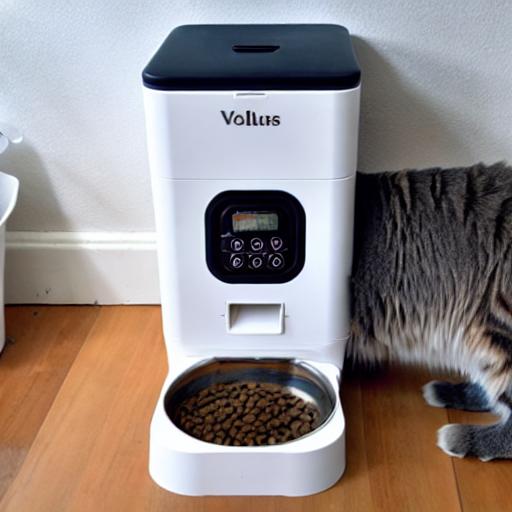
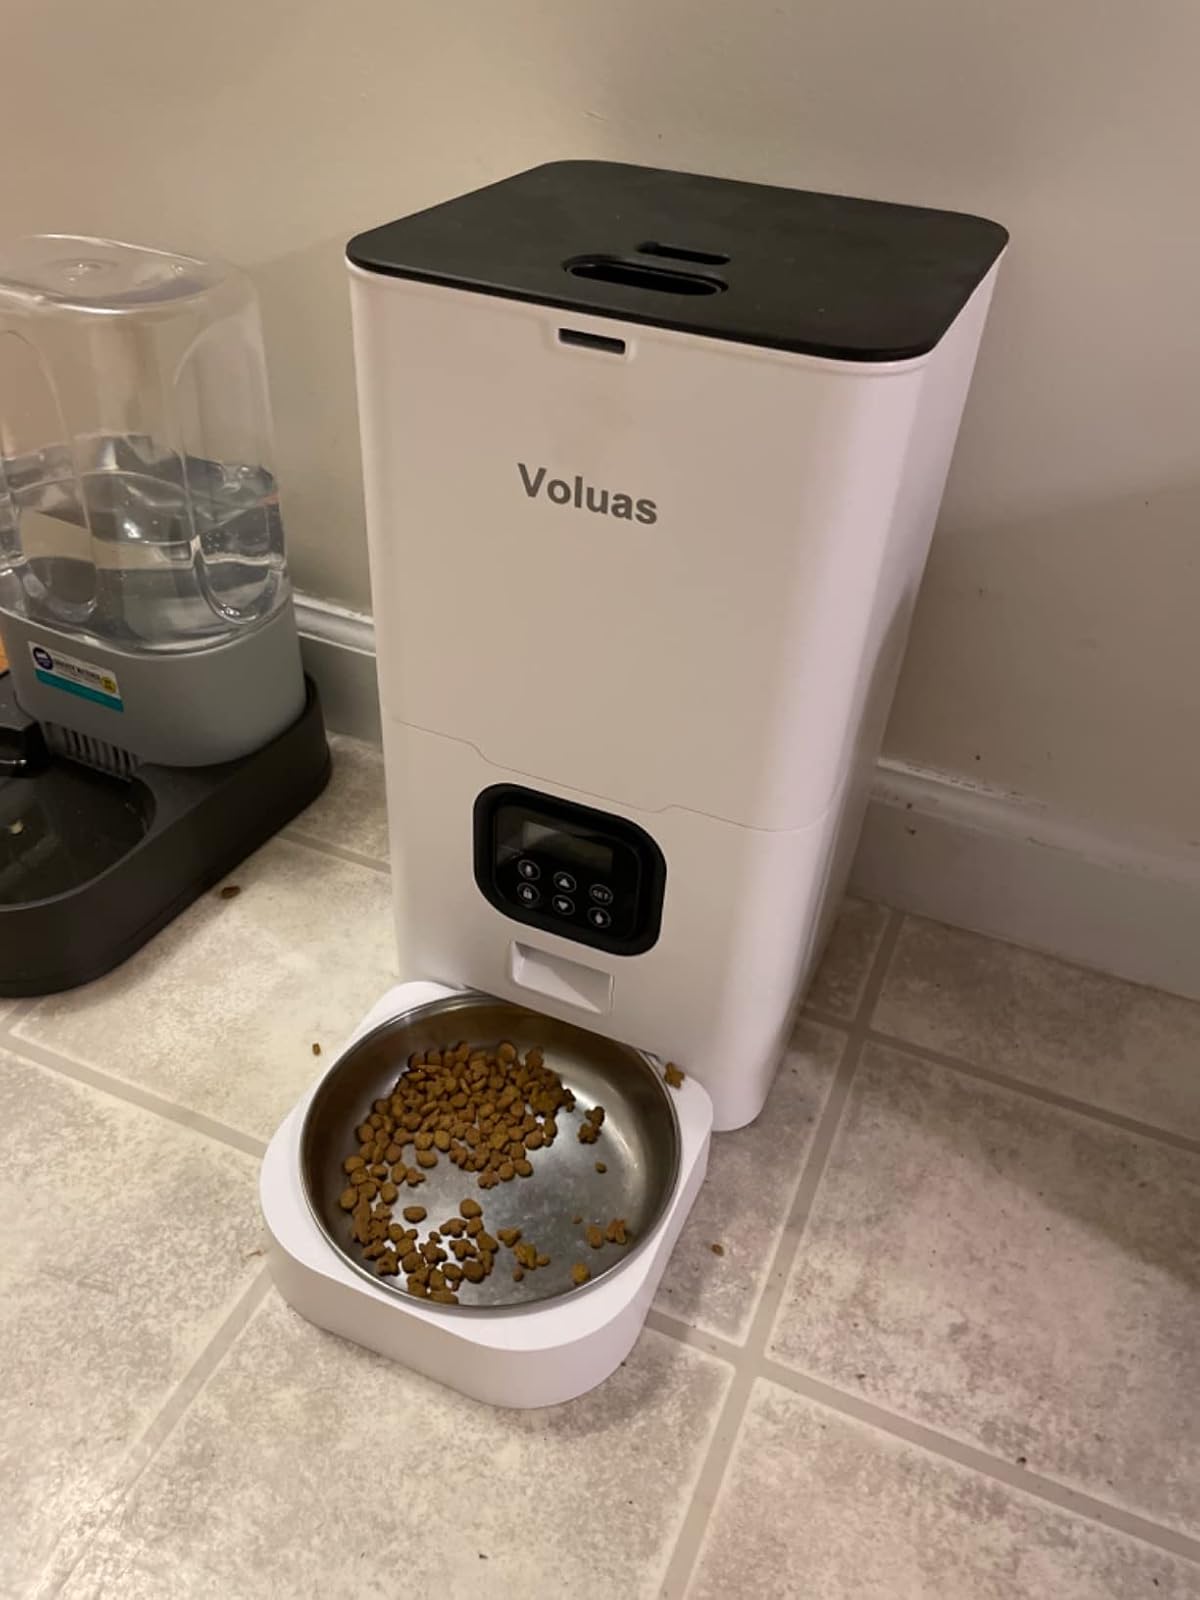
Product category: items_feeder
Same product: no